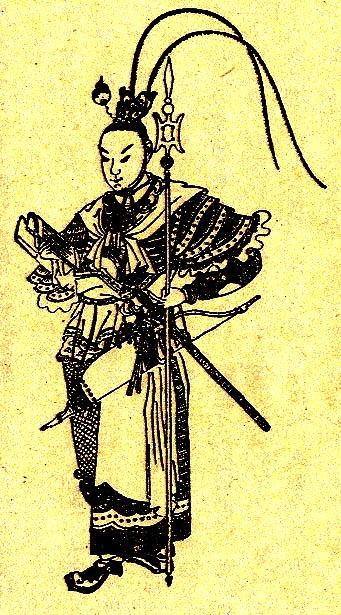
ลิโป้

| name = ลิโป้ (ลฺหวี่ ปู้)
| native_name = 呂布
| image = Lü Bu Portrait.jpg
| image_size = 150px
| caption = ภาพวาดของลิโป้สมัยราชวงศ์ชิง
| office = ขุนพลขวา / ขุนพลสยบบูรพา(左將軍 / 平東將軍)
| term_start = ค.ศ. 197
| term_end = ค.ศ. 199
| monarch = พระเจ้าเหี้ยนเต้
| office1 = เฟิ่นเวยเจียงจวิน (奮威將軍)
| term_start1 = ค.ศ. 192
| term_end1 = ค.ศ. 197
| monarch1 = พระเจ้าเหี้ยนเต้
| birth_place = อำเภอจิ่ว-ยฺเหวียน เมืองอู่-ยฺเหวียน (ปัจจุบันคือจิ่ว-ยฺเหวียน เมืองเปาโถว เขตปกครองตนเองมองโกเลียใน ประเทศจีน)
| death_date = 7 กุมภาพันธ์ ค.ศ. 199efn|name=death date|Rafe de Crespigny นักจีนวิทยาชาวออสเตรเลียเขียนในหนังสือ "A Biographical Dictionary of Later Han to the Three Kingdoms 23–220 AD" ว่าลิโป้เสียชีวิตในปี ค.ศ. 198 วันที่นี้ไม่ถูกต้องแม้ว่ารัชศกเจี้ยนอันปีที่ 3 ในรัชสมัยพระเจ้าเหี้ยนเต้จะเทียบได้กับปี ค.ศ. 198 ในปฏิทินจูเลียน ทั้งนี้เพราะเดือน 11 ของรัชศกเจี้ยนอันปีที่ 3 คือระหว่างวันที่ 16 ธันวาคม ค.ศ. 198 ถึง 14 มกราคม ค.ศ. 199 ในปฏิทินจูเลียน ดังนั้นเดือนสิบสองจึงอยู่ในปี ค.ศ. 199 แล้ว "จือจื้อทงเจี้ยน"บันทึกว่าลิโป้ยอมจำนนต่อโจโฉในวัน"กุ๋ยโหย่ว" (วันที่ 24) เดือน 12 รัชศกเจี้ยนอันปีที่ 3 และถูกประหารในวันเดียวกัน(侯成忿懼，十二月，癸酉，成與諸將宋憲、魏續等共執陳宮、高順，率其衆降。呂布與麾下登白門樓。兵圍之急，布令左右取其首詣曹操，左右不忍，乃下降。 ... 宮請就刑，遂出，不顧，操為之泣涕，幷布、順皆縊殺之，傳首許市。操召陳宮之母，養之終其身，嫁宮女，撫視其家，皆厚於初。) "Zizhi Tongjian" vol. 62. วันที่นี้ตรงกับวันที่ 7 กุมภาพันธ์ ค.ศ. 199 ตามปฏิทินจูเลียน
| death_place = อำเภอแห้ฝือ เมืองแห้ฝือ
| occupation = ขุนศึก, ขุนพล
| blank1 = ชื่อรอง
| data1 = เฟิ่งเซียน (奉先)
| blank2 = ฉายา
| data2 = "ขุนพลบิน" (飛將)
| blank3 = บรรดาศักดิ์
| data3 = เวินโหว (溫侯)
infobox Chinese
|s=吕布
|t=呂布
|p=Lǚ Bù
|w=Lü3 Pu4
|j=Leoi5 Bou3
|y=Léuih Bou
|poj=Lī Pòo, Lū Pòo
ลิโป้ (เสียชีวิต 7 กุมภาพันธ์ ค.ศ. 199) หรือชื่อในภาษาจีนกลางว่า ลฺหวี่ ปู้ (; ) มีชื่อรองว่า เฟิ่งเซียน (奉先) เป็นขุนพล ขุนนาง และขุนศึกที่มีชีวิตอยู่ในช่วงปลายราชวงศ์ฮั่นตะวันออก เดิมเป็นผู้ใต้บังคับบัญชาของขุนศึกเต๊งหงวน ลิโป้ทรยศและสังหารเต๊งหงวนแล้วแปรพักตร์ไปเข้าด้วยตั๋งโต๊ะ ขุนศึกผู้กุมอำนาจราชสำนักส่วนกลางของราชวงศ์ฮั่นในช่วงต้นทศวรรษ 190 ในปี ค.ศ. 192 ลิโป้กลับทรยศและสังหารตั๋งโต๊ะหลังถูกยุยงโดยอ้องอุ้นและซุนซุย แต่ภายหลังพ่ายแพ้ให้กับผู้ติดตามของตั๋งโต๊ะและถูกขับไล่ออกไป
ระหว่างปี ค.ศ. 192 ถึงช่วงกลางปี ค.ศ. 195 ลิโป้เดินทางเร่ร่อนไปทั่วแผ่นดินจีนตอนกลางและตอนเหนือ ไปขอเข้าพึ่งพักพิงกับขุนศึกต่าง ๆ ได้แก่ อ้วนสุด, อ้วนเสี้ยว และเตียวเอี๋ยง ในปี ค.ศ. 194 ลิโป้เข้ายึดแคว้นกุนจิ๋วจากขุนศึกโจโฉด้วยความช่วยเหลือจากผู้แปรพักตร์จากฝ่ายโจโฉ แต่โจโฉยุทธการที่กุนจิ๋ว|ยึดแดนดินคืนมาได้ภายในสองปี ในปี ค.ศ. 196 ลิโป้ทรยศเล่าปี่ที่ให้ที่พักพิงแก่ตนในแคว้นชีจิ๋วและเข้ายึดแคว้นชีจิ๋วจากเล่าปี่ ลิโป้ทำข้อตกลงเป็นพันธมิตรกับอ้วนสุด แต่ภายหลังก็ตัดสัมพันธ์กับอ้วนสุดหลังจากอ้วนสุดตั้งตนเป็นจักรพรรดิซึ่งถือเป็นกบฏต่อพระเจ้าเหี้ยนเต้ ลิโป้เข้าร่วมกับโจโฉและคนอื่น ๆ เข้าโจมตีอ้วนสุด ทว่าในปี ค.ศ. 198 ลิโป้กลับร่วมเป็นพันธมิตรกับอ้วนสุดอีกครั้งแล้วถูกโจมตีโดยกองกำลังร่วมของโจโฉและเล่าปี่ ทำพ่ายแพ้ในยุทธการที่แห้ฝือ ลิโป้ถูกจับและถูกประหารโดยคำสั่งของโจโฉ
แม้ว่าบันทึกทางประวัติศาสตร์และนิยายจะบันทึกถึงลิโป้ในฐานะขุนศึกผู้เก่งกาจ แต่ลิโป้ก็ยังมีชื่อเสียงเรื่องพฤติกรรมที่เอาแน่เอานอนไม่ได้ ลิโป้มักจะเปลี่ยนนายด้วยเหตุผลที่ไม่ปกติและทรยศพันธมิตรได้ง่าย ๆ และยังมีบันทึกว่าลิโป้ขาดทักษะการวางแผนและการจัดการ ลิโป้มักจะหวาดระแวงคนอื่นและไม่สามารถควบคุมผู้ใต้บังคับบัญชาได้ ปัจจัยเหล่านี้ทั้งหมดนำไปสู่จุดจบของลิโป้ ในนิยายอิงประวัติศาสตร์ในศตวรรษที่ 14 "สามก๊ก" รายละเอียดเกี่ยวกับชีวิตของลิโป้ได้มีการเสริมเติมแต่ง และรายละเอียดที่แต่งเติมขึ้นบางอย่าง รวมถึงเรื่องความรักกับตัวละครเตียวเสียน ได้เสริมเข้าไปเพื่อสร้างภาพลิโป้ให้เป็นนักรบที่แทบจะไร้เทียมทาน และยังมีความโหดเหี้ยม หุนหันพลันแล่น และไร้คุณธรรม
==แหล่งข้อมูลทางประวัติศาสตร์เกี่ยวกับชีวประวติของลิโป้==
ชีวประวัติอย่างเป็นทางการของลิโป้ปรากฏอยู่ในบันทึกทางประวัติศาสตร์ 2 แหล่ง แหล่งแรกคือ "จดหมายเหตุสามก๊ก" ("ซานกั๋วจื้อ") เขียนโดยตันซิ่วในศตวรรษที่ 3
ในศตวรรษที่ 5 เผย์ ซงจือ แทรกเชิงอรรถประกอบ"จดหมายเหตุสามก๊ก"โดยให้ข้อมูลจากแหล่งอื่นนอกเหนือจากบันทึกที่ตันซิ่วเขียน รวมถึงเพิ่มข้อคิดเห็นของตนไปด้วย บันทึกบางฉบับที่ใช้ในเชิงอรรถของชีวประวัติลิโป้ ได้แก่ "อิงสฺยงจี้" ("พงศาวดารผู้กล้า") โดยอองซัน, "เซี่ยนตี้ชุนชิว" ("พงศาวดารพระเจ้าเหี้ยนเต้") โดย ยฺเหวียน เหว่ย, "เว่ย์ชื่อชุนชิว" ("พงศาวดารตระกูลวุย") โดย ซุน เซิ่ง, "เฉาหมานจฺว้าน" ("ชีวประมาณเฉาหมาน") โดยนักเขียนไม่ทราบชื่อ
ชีวประวัติอย่างเป็นทางการของลิโป้แหล่งที่สองอยู่ใน "พงศารดารฮั่นยุคหลัง" ("โฮ่วฮั่นชู") ซึ่งรวบรวมโดยฟั่น เย่ในศตวรรษที่ 5
==ลักษณะภายนอก==
ไม่มีคำบรรยายลักษณะภายนอกของลิโป้ปรากฏในบันทึกทางประวัติศาสตร์ มีบันทึกเพียงว่าลิโป้เชี่ยวชาญการยิงเกาทัณฑ์และขี่ม้า และมีพลังกำลังมหาศาล มีฉายาว่า "ขุนพลบิน" (飛將 "เฟยเจียง") จากความห้าวหาญในการรบ (布便弓馬，膂力過人，號為飛將。) "จดหมายเหตุสามก๊ก" เล่มที่ 7. ลิโป้ยังมีม้าทรงพลังที่มีชื่อเรียกว่า "เซ็กเธาว์" (ชื่อทู่; แปลว่า กระต่ายแดง)(北詣袁紹，紹與布擊張燕於常山。燕精兵萬餘，騎數千。布有良馬曰赤兎。) "จดหมายเหตุวามก๊ก" เล่มที่ 7.(布常御良馬，號曰赤菟，能馳城飛塹， ...) "พงศาวดารฮั่นยุคหลัง" เล่มที่ 75. ใน "เฉาหมานจฺว้าน" ได้บันทึกว่าในยุคนั้นมีคำกล่าวเกี่ยวกับลิโป้และม้าเซ็กเธาว์ว่า "ยอดคนคือลิโป้ ยอดม้าคือเซ็กเธาว์"(曹瞞傳曰：「時人語曰：『人中有呂布，馬中有赤菟。』」) อรรถาธิบายจาก "เฉาหมานจฺว้าน" ใน "จดหมายเหตุสามก๊ก" เล่มที่ 7
ในนิยายอิงประวัติศาสตร์ในศตวรรษที่ 14 เรื่อง "สามก๊ก" ได้บรรยายลักษณะของลิโป้ไว้ว่า: quote|... รูปลักษณ์สูงส่งงามสง่า มีท่วงท่าน่าเกรงขาม ถือ"ทวนกรีดนภา"efn|"ทวนกรีดนภา" หรือ "ฟางเทียนฮฺว่าจี่" () เป็นชื่อที่ตั้งให้กับอาวุธของลิโป้ที่เป็นทวน"จี่ (อาวุธ)|จี่"ในนิยายสามก๊ก ... ผมรวบไปด้านหลังและสวมรัดเกล้าทองคำ สวมเสื้อคลุมออกรบลายดอกไม้ สวมชุดเกราะที่ประดับด้วยรูปของตัว"หนี"efn|"หนี" (zh|c=|p=ní|labels=no) เป็นสิ่งมีชีวิตคล้ายสิงโตในเทพนิยายจีน สวมเข็มขัดล้ำค่าที่ประดับด้วยรูปของสิงโต...(時李儒見丁原背後一人，生得器字軒昂，威風凜凜，手執方天畫戟，怒目而視。 ... 兩陣對圓，只見呂布頂束髮金冠，披百花戰袍，擐唐猊鎧甲，繫獅蠻寶帶，縱馬挺戟，隨丁建陽出到陣前。) "สามก๊ก" ตอนที่ 3.
==รับใช้เต๊งหงวนและแปรพักตร์เข้าด้วยตั๋งโต๊ะ==
ไฟล์:Long Corridor-Ding Yuan.jpg|thumb|300px|ภาพจิตรกรรมแสดงเหตุการณ์ลิโป้สังหารเต๊งหงวน (呂布弒丁原) ในระเบียงยาวของพระราชวังฤดูร้อน กรุงปักกิ่ง
ลิโป้เป็นชาวอำเภอจิ่ว-ยฺเหวียน (九原縣 "จิ่ว-ยฺเหวียนจฺวิ้น") เมืองอู่-ยฺเหวียน (五原郡 "อู่-ยฺเหวียนจวิ้น") ซึ่งปัจจุบันอยู่บริเวณเมืองเปาโถว เขตปกครองตนเองมองโกเลียใน มีชื่อเสียงในเรื่องการรบอย่างกล้าหาญในมณฑลเป๊งจิ๋ว (ปิ้งโจว) เมื่อเต๊งหงวน ข้าหลวง (刺史 "ชื่อฉื่อ") ของมณฑลเป๊งจิ๋ว ได้รับการแต่งตั้งเป็นผู้บังคับการทหารม้า (騎都尉 "ฉีตูเว่ย") โดยราชสำนักฮั่นและได้รับมอบหมายให้ไปประจำที่เมืองเหอเน่ย|โห้ลาย (เหอเน่ย) เต๊งหงวนได้รับลิโป้เป็นนายทะเบียน (主簿 "จู่ปู้") และปฏิบัติต่อลิโป้อย่างดี(呂布字奉先，五原郡九原人也。 ... 以驍武給并州。刺史丁原為騎都尉，屯河內，以布為主簿，大見親待。) "จดหมายเหตุสามก๊ก" เล่มที่ 7.
หลังการสวรรคตของพระเจ้าเลนเต้ในปี ค.ศ. 189 เต๊งหงวนนำทัพไปยังเมืองหลวงลกเอี๋ยง (ลั่วหยัง) เพื่อช่วยสนับสนุนขุนพลโฮจิ๋นในการกำจัดสิบขันที|กลุ่มขันที โฮจิ๋นกลับถูกลอบสังหารโดยขันที หลังจากนั้นตั๋งโต๊ะจึงนำทัพเข้าเมืองลกเอี๋ยงและยึดเมืองหลวงไว้ ตั๋งโต๊ะต้องการกำจัดเต๊งหงวนและเข้าคุมกองกำลังของเต๊งหงวน จึงเกลี้ยกล่อมลิโป้ให้ทรยศเต๊งหงวนแล้วแปรพักตร์เข้าด้วยตน ลิโป้จึงสังหารเต๊งหงวนแล้วตัดศีรษะนำมามอบให้ตั๋งโต๊ะซึ่งเข้ากุมอำนาจเบ็ดเสร็จในราชสำนักฮั่นได้ในที่สุด ตั๋งโต๊ะแต่งตั้งลิโป้เป็นผู้บังคับการทหารม้า (騎都尉 "ฉีตูเว่ย") และให้ความไว้วางใจเป็นอย่างมาก ตั๋งโต๊ะยังได้รับลิโป้เป็นบุตรบุญธรรม ภายหลังลิโป้ได้รับการเลื่อนตำนานจากผู้บังคับการทหารม้าเป็นขุนพลราชองครักษ์ (中郎將 "จงหลังเจี้ยง") และได้รับบรรดาศักดิ์เป็นตูถิงโหว (都亭侯)(靈帝崩，原將兵詣洛陽。與何進謀誅諸黃門，拜執金吾。進敗，董卓入京都，將為亂，欲殺原，并其兵衆。卓以布見信於原，誘布令殺原。布斬原首詣卓，卓以布為騎都尉，甚愛信之，誓為父子。 ... 稍遷至中郎將，封都亭侯。) "จดหมายเหตุสามก๊ก" เล่มที่ 7.
==รับใช้ตั๋งโต๊ะ==
ในปี ค.ศ. 190 แนวร่วมพันธมิตรขุนศึกนำโดยอ้วนเสี้ยวเริ่มการทัพปราบตั๋งโต๊ะ|การทัพต่อต้านตั๋งโต๊ะเพื่อโต้ตอบการปกครองแบบทรราชย์และการผูกขาดอำนาจในราชสำนักของตั๋งโต๊ะ ก่อนหน้านี้ในปีเดียวกันตั๋งโต๊ะได้ปลดหองจูเปียน (เล่าเปียน) จักรพรรดิที่ครองราชย์สืบต่อจากพระเจ้าเลนเต้ แล้วสถาปนาพระเจ้าเหี้ยนเต้ขึ้นแทนที่ ซึ่งกลายเป็นจักรพรรดิหุ่นเชิดภายใต้การควบคุมของตั๋งโต๊ะ ลิโป้ทำหน้าที่พิทักษ์ตั๋งโต๊ะและออกรบกับแนวร่วมพันธมิตร ในการศึกครั้งหนึ่งที่หยางเหริน (陽人; เชื่อว่าปัจจุบันคือบริเวณเทศบาลนครเวินเฉฺวียน เมืองหรู่โจว มณฑลเหอหนาน) ตั๋งโต๊ะมอบหมายให้ลิโป้และโฮจิ้นไปโจมตีซุนเกี๋ยน (หนึ่งในสมาชิกแนวร่วมพันธมิตร) แต่ลิโป้และโฮจิ้นต่างไม่ถูกกัน ส่งผลให้กองทัพเกิดความปั่นป่วน ซุนเกี๋ยนจึงใช้โอกาสนี้เข้าโจมตีและผลักดันจนล่าถอย(明年，孫堅收合散卒，進屯梁縣之陽人。卓遣將胡軫、呂布攻之，布與軫不相能，軍中自驚恐，士卒散亂。堅追擊之，軫、布敗走。) "พงศาวดารฮั่นยุคหลัง" เล่มที่ 72.(孫堅移屯梁東，為卓將徐榮所敗，復收散卒進屯陽人。卓遣東郡太守胡軫督步騎五千擊之，以呂布為騎督。軫與布不相得，堅出擊，大破之，梟其都督華雄。) "จือจื้อทงเจี้ยน" เล่มที่ 60. ภายในไม่กี่เดือน กองทัพแนวร่วมพันธมิตรได้ยกมาถึงเมืองหลวงลกเอี๋ยง ตั๋งโต๊ะยกทัพออกมาด้วยตนเองเข้ารบกับทัพหน้าของแนวร่วมพันธมิตรที่นำโดยซุนเกี๋ยนในบริเวณที่เป็นที่ตั้งของสุสานหลวงของจักรพรรดิราชวงศ์ฮั่นในอดีต แต่ตั๋งโต๊ะถูกโจมตีแตกพ่ายและต้องล่าถอย ซุนเกี๋ยนจึงผ่านเข้าไปถึงประตูเซฺวียนหยัง (宣陽城門 "เซฺวียนหยังเฉิงเหมิน") ของเมืองลกเอี๋ยง แล้วเข้าโจมตีลิโป้จนล่าถอย(卓自出與堅戰於諸陵墓閒，卓敗走，灠屯黽池，聚兵於陝。堅進洛陽宣陽城門，更擊呂布，布復破走。) "โฮ่วฮั่นชู" เล่มที่ 72.(卓自出，與堅戰於諸陵間。卓敗走，卻屯澠池，聚兵於陝。堅進至雒陽，擊呂布，復破走。) "จือจื้อทงเจี้ยน" เล่มที่ 60. ตั๋งโต๊ะตื่นกลัวจึงตัดสินใจทิ้งเมืองลกเอี๋ยงแล้วย้ายเมืองหลวงไปเมืองฉางอัน|เตียงฮัน (ฉางอัน) ทางตะวันตก ตั๋งโต๊ะ ตั๋งโต๊ะส่งกองกำลังไปปล้นในเมืองลกเอี๋ยงและบังคับราษฎรให้ย้ายไปอยู่เมืองเตียงฮันเช่นกัน แล้วจึงเผาทำลายเมืองลกเอี๋ยง แนวร่วมพันธมิตรไม่ได้ไล่ตามตีตั๋งโต๊ะและในที่สุดก็สลายตัวไปเองในปีถัดไป
ตั๋งโต๊ะมักประพฤติหยาบคายต่อหน้าผู้อื่นจึงกลัวว่าอาจถูกลอบสังหาร ตั๋งโต๊ะจึงให้ลิโป้ติดตามอยู่ข้างกายในฐานะองครักษ์ ตั๋งโต๊ะมักอารมณ์เสียและรู้สึกหงุดหงิดได้ง่าย ครั้งหนึ่งอารมณ์ของตั๋งโต๊ะปะทุถึงกับขว้างทวน"จี่"สั้นใส่ลิโป้ ลิโป้ตอบสนองไวจึงหลบอาวุธได้ทัน อารมณ์โกรธของตั๋งโต๊ะก็บรรเทาลงหลังจากนั้น ลิโป้รู้สึกไม่เป็นสุขและน้อยใจตั๋งโต๊ะที่เป็นบิดาบุญธรรม เวลาเดียวกันนั้นลิโป้ได้รับมอบหมายให้พิทักษ์จวนที่พักส่วนกลางของตั๋งโต๊ะ และได้ลอบมีสัมพันธ์กับสาวใช้คนหนึ่งของตั๋งโต๊ะ ลิโป้กลัวว่าตั๋งโต๊ะจะรู้เข้าจึงรู้สึกไม่บายใจเป็นอย่างมาก(卓自以遇人無禮，恐人謀己，行止常以布自衞。然卓性剛而褊，忿不思難，嘗小失意，拔手戟擲布。布拳捷避之，為卓顧謝，卓意亦解。由是陰怨卓。卓常使布守中閤，布與卓侍婢私通，恐事發覺，心不自安。) "จดหมายเหตุสามก๊ก" เล่มที่ 7.
ก่อนหน้านี้ลิโป้ได้รับการเชิญอย่างเป็นมิตรจากอ้องอุ้น เสนาบดีมหาดไทย (司徒 "ซือถู") ลิโป้จึงไปพบอ้องอุ้นและพร่ำบ่นเรื่องที่ตั๋งโต๊ะเกือบฆ่าตน เวลานั้นอ้องอุ้นและขุนนางอีกคนชื่อซุนซุย (士孫瑞 "ชื่อซุนรุ่ย") กำลังคิดการจะโค่นล้มตั๋งโต๊ะ จึงได้บอกลิโป้เกี่ยวกับแผนการของพวกตนและขอให้ลิโป้มาร่วมช่วยในแผนการ ลิโป้พูดว่า "แต่เราเป็นพ่อลูกกัน" อ้องอุ้นตอบว่า "ท่านมีแซ่ลฺหวี่|ลิ (ลฺหวี่) จึงไม่ได้ร่วมสายเลือดกัน เขาไม่นึกถึงท่านเลยเมื่อท่านเกือบตาย ไหนล่ะคือสายสัมพันธ์ของพ่อลูก" ลิโป้จึงตกลงเข้าร่วมแผนการและกลายเป็นผู้สังหารตั๋งโต๊ะด้วยตนเองในภายหลัง หลังตั๋งโต๊ะเสียชีวิต อ้องอุ้นและลิโป้เข้าควบคุมราชสำนักส่วนกลาง ลิโป้ได้รับการแต่งตั้งเป็นขุนพลเฟิ่นเวย์ (奮威將軍 "เฟิ่ยเวย์เจียงจฺวิน") และได้รับเกียรติเทียบเท่ากับซันกง ตำแหน่งขุนนางชั้นเสนาบดีสูงสุดในระบบการบริหารราชการของราชวงศ์ฮั่น พระเจ้าเหี้ยนเต้ยังได้ตั้งให้ลิโป้มีบรรดาศักดิ์เป็นเวินโหว (溫侯)(先是，司徒王允以布州里壯健，厚接納之。後布詣允，陳卓幾見殺狀。時允與僕射士孫瑞密謀誅卓，是以告布使為內應。布曰：「柰如父子何！」允曰：「君自姓呂，本非骨肉。今憂死不暇，何謂父子？」布遂許之，手刃刺卓。語在卓傳。 ... 允以布為奮威將軍，假節，儀比三司，進封溫侯，共秉朝政。) "จดหมายเหตุสามก๊ก" เล่มที่ 7.
==ถูกขับไล่จากเตียงฮัน==
หลังตั๋งโต๊ะเสียชีวิต ผู้ติดตามของตั๋งโต๊ะในมณฑลเลียงจิ๋ว (เหลียงโจว) นำโดยลิฉุย กุยกี และคนอื่น ๆ ร่วมทัพเข้าโจมตีเมืองฉางอัน|เตียงฮัน ในขณะที่อ้องอุ้นปฏิเสธที่จะให้มีการนิรโทษกรรมพวกลิฉุยจากการกระทำภายใต้การบัญชาของตั๋งโต๊ะในอดีต(允旣不赦涼州人，由是卓將李傕等遂相結，還攻長安。) "พงศาวดารฮั่นยุคหลัง" เล่มที่ 75. กุยกีนำทหารเข้าโจมตีประตูเมืองด้านเหนือแล้วพบกับลิโป้ กุยกีบอกว่าลิโป้ว่า "อย่าส่งทหารมารบกันเลย เรามารบกันตัวต่อตัวดีกว่า" จากนั้นลิโป้จึงเอาชนะกุยกีได้ในการรบตัวต่อตัวและทำให้กุยกีบาดเจ็บสาหัส ทหารของกุยกีมาช่วยชีวิตกุยกีไว้ได้ ทั้งสองฝ่ายต่างถอนกำลังถอยไป(英雄記曰：郭汜在城北。布開城門，將兵就汜，言「且却兵，但身決勝負」。汜、布乃獨共對戰，布以矛刺中汜，汜後騎遂前救汜，汜、布遂各兩罷。) อรรถาธิบายจาก "อิงสฺยงจี้" ใน "จดหมายเหตุสามก๊ก" เล่มที่ 7. ลิโป้ไม่สามารถต้านทานข้าศึกไว้ได้ ท้ายที่สุดจึงทิ้งเมืองเตียงฮันหนีไป การพ่ายแพ้และหลบหนีของลิโป้เกิดขึ้นหลังตั๋งโต๊ะเสียชีวิตได้ 60 วัน(布自殺卓後，畏惡涼州人，涼州人皆怨。由是李傕等遂相結還攻長安城。 ... 布不能拒，傕等遂入長安。卓死後六旬，布亦敗。) "จดหมายเหตุสามก๊ก" เล่มที่ 7.
เผย์ ซงจือให้ความเห็นว่า "60 วัน" ที่อ้างใน"จดหมายเหตุสามก๊ก"ต้นฉบับเป็นการระบุที่คลาดเคลื่อน จากข้อมูลในหลักฐานอื่น ลิโป้สังหารตั๋งโต๊ะเมื่อวันที่ 23 เดือน 4 ของรัชศกชูผิงปีที่ 3 (ค.ศ. 190–193) ในรัชสมัยพระเจ้าเหี้ยนเต้ และลิโป้หนีจากเมืองเตียงฮันเมื่อวันที่ 1 เดือน 6 ลิโป้จึงอยู่ในเมืองเตียงฮันไม่ถึง 60 วันหลังการเสียชีวิตของตั๋งโต๊ะ(臣松之案英雄記曰：諸書，布以四月二十三日殺卓，六月一日敗走，時又無閏，不及六旬。) อรรถาธิบายของเผย์ ซงจือ ใน "จดหมายเหตุสามก๊ก" เล่มที่ 7.
==ขอพึ่งอ้วนสุด==
หลังจากหนีออกจากเมืองฉางอัน|เตียงฮัน ลิโป้พร้อมด้วยทหารม้าที่ติดตามไม่กี่ร้อยนายกับศีรษะของตั๋งโต๊ะที่ผูกกับอานม้า ได้เดินทางผ่านด่านอู่กวันและไปเข้าร่วมด้วยอ้วนสุดที่เมืองลำหยง (หนันหยัง) "จดหมายเหตุสามก๊ก"และ "พงศาวดารฮั่นยุคหลัง" ให้ข้อมูลเกี่ยวกับท่าทีของอ้วนสุดต่อลิโป้ที่แตกต่างกัน "จดหมายเหตุสามก๊ก"ระบุว่าลิโป้คาดหวังการต้อนรับอย่างดีเพราะลิโป้คิดว่าตนมีบุญคุณกับอ้วนสุดที่ช่วยแก้แค้นโดยการสังหารตั๋งโต๊ะ แต่อ้วนสุดกลับเกลียดชังลิโป้เพราะนิสัยชอบทรยศของลิโป้จึงปฏิเสธที่จะรับลิโป้มาเข้าด้วย(將數百騎出武關，欲詣袁術。布自以殺卓為術報讎，欲以德之。術惡其反覆，拒而不受。) "จดหมายเหตุสามก๊ก" เล่มที่ 7. "พงศาวดารฮั่นยุคหลัง"
ระบุว่าอ้วนสุดปฏิบัติต่อลิโป้อย่างเอื้อเฟื้อ แต่ลิโป้กลับประพฤติตนเย่อหยิ่งจากการที่รู้สึกว่าตนควรได้รับการปฏิบัติที่ดีกว่านี้เพราะเขาได้สร้างบุญคุณให้ตระกูลอ้วนในการสังหารตั๋งโต๊ะ ลิโป้ยังปล่อยให้ทหารของตนเข้าบุกรุกพื้นที่ อ้วนสุดกังวลว่าลิโป้ที่ท่าทีคุกคาม และลิโป้เองก็รู้สึกไม่สบายใจหลังได้ยินว่าอ้วนสุดไม่ไว้วางใจตน ลิโป้จึงตัดสินใจจากไป(布與傕戰，敗，乃將數百騎，以卓頭繫馬鞌，走出武關，奔南陽。袁術待之甚厚。布自恃殺卓，有德袁氏，遂恣兵鈔掠。術患之。布不安，復去從張楊於河內。) "พงศาวดารฮั่นยุคหลัง" เล่มที่ 75.
==เข้าร่วมอ้วนเสี้ยวและเตียวเอี๋ยง==
หลังจากตีจากอ้วนสุด ลิโป้มุ่งหน้าขึ้นทางเหนือของจีนเพื่อไปเข้าร่วมกับอ้วนเสี้ยวที่เป็นญาติของอ้วนสุด ลิโป้ได้ช่วยอ้วนเสี้ยวในการโจมตีเตียวเอี๋ยนที่เมืองเสียงสัน (ฉางชาน) เตียวเอี๋ยนมีทหารเดินเท้าและทหารม้าฝีมือดีหลายพันนาย ลิโป้นำผู้ใต้บังคับบัญชาคือเซ้งเหลียม (成廉 "เฉิง เหลียน") และเว่ย์ เยฺว่ (魏越) กับทหารม้าหลายสิบนายเข้าปล้นค่ายของเตียวเอี๋ยน สังหารข้าศึกไปหลายคนและไล่ต้อนที่ข้าศึกเหลือถอยไป ทำเช่นนี้วันละ 3-4 ครั้งต่อเนื่องเป็นเวลาสิบกว่าวัน ในที่สุดจึงสามารถปราบกองกำลังของเตียวเอี๋ยนได้(常與其親近成廉、魏越等陷鋒突陣，遂破燕軍。) "จดหมายเหตุสามก๊ก" เล่มที่ 7.(... 與其健將成廉、魏越等數十騎馳突燕陣，一日或至三四，皆斬首而出。連戰十餘日，遂破燕軍。) "พงศาวดารฮั่นยุคหลัง" เล่มที่ 75.
ลิโป้แสดงท่าทางเย่อหยิ่งต่อหน้าอ้วนเสี้ยวเพราะลิโป้ถือว่าตนมีบุญคุณต่อตระกูลอ้วนจากการสังหารตั๋งโต๊ะ ลิโป้ดูถูกผู้ติดตามของอ้วนเสี้ยวและปฏิบัติอย่างเหยียดหยาม ครั้งหนึ่งลิโป้ร้องขอทหารเพิ่มเติมจากอ้วนเสี้ยวแต่อ้วนเสี้ยวปฏิเสธ ลิโป้จึงส่งคนไปปล้นในอาณาเขตของอ้วนเสี้ยว อ้วนเสี้ยวไม่พอใจเป็นอย่างมากและรู้สึกว่าลิโป้ทำตัวเป็นภัยคุกคามต่อตน ฝ่ายลิโป้ก็รู้ว่าอ้วนเสี้ยวไม่ไว้วางใจตนจึงต้องการจะจากภาคเหนือของจีนกลับไปยังลกเอี๋ยง อ้วนเสี้ยวแสร้งทำเป็นเห็นด้วยและแนะนำลิโป้รับตำแหน่งผู้บัญชาการมณฑลราชธานี (司隷校尉 "ซือลี่เซี่ยวเว่ย์") ขณะเดียวก็วางแผนอย่างลับ ๆ ตั้งใจจะสังหารลิโป้(布旣恃其功，更請兵於紹，紹不許，而將士多暴橫，紹患之。) "พงศาวดารฮั่นยุคหลัง" เล่ม 75.(而求益兵衆，將士鈔掠，紹患忌之。布覺其意，從紹求去。) "จดหมายเหตุสามก๊ก" เล่ม 7.
ในวันที่ลิโป้ออกเดินทาง อ้วนเสี่ยวส่งทหารเกราะ 30 นายไปเป็นผู้คุ้มกัน ระหว่างการเดินทางลิโป้หยุดและพักผ่อนในกระโจม คืนนั้นทหารอ้วนเสี้ยวลอบเข้าไปในกระโจมและสังหารคนข้างในกระโจมที่เอาผ้าห่มคลุมตน จากนั้นทหารจึงกลับไปรายงานอ้วนเสี้ยวว่าลิโป้ตายแล้ว วันต่อมาอ้วนเสี้ยวได้รับข่าวว่าลิโป้ยังมีชีวิตอยู่ อ้วนเสี้ยวจึงสั่งให้เปิดประตูเมืองทันที ความจริงแล้วลิโป้แอบออกมาจากกระโจมในคืนก่อนหน้านี้โดยที่ทหารอ้วนเสี้ยวไม่รู้ และสั่งให้คนของตนคนหนึ่งให้ยังอยู่ในกระโจมเพื่อเป็นนกต่อ(紹恐還為己害，遣壯士夜掩殺布，不獲。) "จดหมายเหตุสามก๊ก" เล่ม 7.(英雄記曰：布自以有功於袁氏，輕傲紹下諸將，以為擅相署置，不足貴也。布求還洛，紹假布領司隷校尉。外言當遣，內欲殺布。明日當發，紹遣甲士三十人，辭以送布。布使止於帳側，偽使人於帳中鼓箏。紹兵卧，布無何出帳去，而兵不覺。夜半兵起，亂斫布牀被，謂為已死。明日，紹訊問，知布尚在，乃閉城門。布遂引去。) อรรถาธิบายจาก "อิงสฺยงจี้" ใน "จดหมายเหตุสามก๊ก" เล่มที่ 7.
ลิโป้หนีไปเมืองโห้ล้ายเพื่อไปเข้าพึ่งเตียวเอี๋ยง อ้วนเสี้ยวส่งคนมาไล่ตามลิโป้ แต่คนของอ้วนเสี้ยวกลัวลิโป้จึงไม่กล้าเข้าใกล้(事露，布走河內，與張楊合。紹令衆追之，皆畏布，莫敢逼近者。) "จดหมายเหตุสามก๊ก" เล่ม 7. ฝ่ายเตียวเอี๋ยงและผู้ใต้บังคับบัญชาได้รับสินบนจากลิฉุยและกุยกีให้สังหารลิโป้ เมื่อลิโป้ได้ยินเรื่องนั้นจึงพูดกับเตียวเอี๋ยงว่า "ข้าเป็นคนมณฑลเดียวกับท่าน หากท่านฆ่าข้า ท่านจะอ่อนแอลง แต่หากท่านรับเข้าเข้าร่วม ท่านก็จะได้รับเกียรติและตำแหน่งเฉกเช่นลิฉุยและกุยกี" เตียวเอี๋ยงแสร้งทำเป็นรับคำที่จะช่วยลิฉุยและกุยกีสังหารลิโป้ แต่ลอบมอบที่พักพิงให้ลิโป้แทน เมื่อลิฉุยและกุยกีรู้ว่าเตียวเอี๋ยงรับลิโป้เข้าร่วมก็วิตกกังวลจึงส่งราชโองการไปเมืองโห้ลายโดยพระปรมาภิไธยของพระเจ้าเหี้ยนเต้แต่งตั้งให้ลิโป้เป็นเจ้าเมือง (太守 "ไท่โฉฺ่ว") ของเมืองเองฉวน (อิ่งชฺวาน)(英雄記曰：楊及部曲諸將皆受傕、汜購募，共圖布。布聞之，謂楊曰：「布，卿州里也。卿殺布，於卿弱。不如賣布，可極得汜、傕爵寵。」楊於是外許汜、傕，內實保護布。汜、傕患之，更下大封詔書，以布為頴川太守。) อรรถาธิบายจาก "อิงสฺยงจี้" ใน "จดหมายเหตุสามก๊ก" เล่มที่ 7.
บันทึกความเกี่ยวข้องของลิโป้กับเตียวเอี๋ยงใน"จดหมายเหตุสามก๊ก"มีความแตกต่างเล็กน้อยกับที่บันทึกใน"พงศาวดารฮั่นยุคหลัง" ใน"จดหมายเหตุสามก๊ก"ระบุว่าลิโป้เข้าร่วมกับอ้วนเสี้ยวหลังถูกอ้วนสุดปฏิเสธ จากนั้นจึงไปเข้าพึ่งเตียวเอี๋ยงหลังอ้วนเสี้ยวส่งมือสังหารว่าเพื่อจะฆ่าตน ส่วนใน"พงศาวดารฮั่นยุคหลัง"ระบุว่าลิโป้เข้าร่วมกับเตียวเอี๋ยงหลังจากที่จากอ้วนสุดไป และโน้มน้าวเตียวเอี๋ยงให้เพิกเฉยต่อคำขอของลิฉุยและกุยกีให้สังหารตน และให้ที่พักพิงให้ตนแทน ภายหลังลิโป้ไดจากเตียวเอี๋ยงมาเข้าด้วยอ้วนเสี้ยว แต่เดินทางกลับมาเข้าด้วยเตียวเอี๋ยงอีกครั้งหลังรอดชีวิตจากการถูกลอบสังหารมาได้ ระหว่างทางไปเมืองโห้ลาย ลิโป้ผ่านมาทางเมืองตันลิว (陳留 "เฉินหลิว"; ปัจจุบันอยู่บริเวณเมืองไคเฟิง มณฑลเหอหนาน) เตียวเมาเจ้าเมืองตันลิวให้การต้อนรับลิโป้อย่างดี เตียวเมาให้คำมั่นเป็นมิตรกับลิโป้เมื่อลิโป้จะออกจากเมืองตันลิว(時李傕等購募求布急，楊下諸將皆欲圖之。布懼，謂楊曰：「與卿州里，今見殺，其功未必多。不如生賣布，可大得傕等爵寵。」楊以為然。 ... 紹聞，懼為患，募遣追之，皆莫敢逼，遂歸張楊。道經陳留，太守張邈遣使迎之，相待甚厚，臨別把臂言誓。) "พงศาวดารฮั่นยุคหลัง" เล่ม 75.
==ยุทธการที่กุนจิ๋ว==
อ้วนเสี้ยวโกรธเมื่อได้ยินว่าเตียวเมาซึ่งตนขัดแย้งด้วยกลายเป็นมิตรของลิโป้ เวลานั้นอ้วนเสี้ยวยังเป็นพันธมิตรกับโจโฉ เตียวเมาจึงกลัวว่าโจโฉจะร่วมมือกับอ้วนเสี้ยวโจมตีตน นอกจากนี้เมืองตันลิวที่เป็นเขตอิทธิพลของเตียวเมายังอยู่ในมณฑลกุนจิ๋วซึ่งอยู่ใต้การควบคุมของโจโฉ(呂布之捨袁紹從張楊也，過邈臨別，把手共誓。紹聞之，大恨。邈畏太祖終為紹擊己也，心不自安。) "จดหมายเหตุสามก๊ก" เล่ม 7.
ในปี ค.ศ. 194 โจโฉออกจากมณฑลกุนจิ๋วไปการรุกรานชีจิ๋วของโจโฉ|โจมตีมณฑลชีจิ๋ว น้องชายของเตียวเมาชื่อเตียวเถียว (張超 "จาง เชา") พร้อมด้วยผู้ใต้บังคับบัญชาของโจโฉ ได้แก่ ตันก๋ง, เค้ากี๋ (許汜 "สฺวี่ ซื่อ") และอ๋องก้าย (王楷 "หวัง ไข่") เริ่มต้นก่อกบฏ ตันก๋งโน้มน้าวเตียวเมาให้ร่วมด้วยกับตนในการเชิญลิโป้มามณฑลกุนจิ๋ว ด้วยความช่วยเหลือของผู้แปรพักตร์ ลิโป้จึงเข้ายึดอำเภอปักเอี้ยง ("ผูหยัง") และตั้งตนเป็นเจ้ามณฑล (牧 "มู่") ของมณฑลกุนจิ๋ว เมืองและอำเภอหลายแห่งในมณฑลกุนจิ๋วสนองตอบการเรียกของลิโป้และแปรพักตร์ไปเข้าด้วยลิโป้ ยกเว้นอำเภอเอียนเสีย ("เจฺวี้ยนเฉิง"), อำเภอตองไฮ ("ตงเออ") และอำเภอฮวนกวน ("ฟั่นเซี่ยน") ซึ่งยังอยู่ภายใต้การควบคุมของโจโฉ(興平元年，太祖復征謙，邈弟超，與太祖將陳宮、從事中郎許汜、王楷共謀叛太祖。宮說邈曰：「今雄傑並起，天下分崩，君以千里之衆，當四戰之地，撫劒顧眄，亦足以為人豪，而反制於人，不以鄙乎！今州軍東征，其處空虛，呂布壯士，善戰無前，若權迎之，共牧兖州，觀天下形勢，俟時事之變通，此亦縱橫之一時也。」邈從之。太祖初使宮將兵留屯東郡，遂以其衆東迎布為兖州牧，據濮陽。郡縣皆應，唯鄄城、東阿、范為太祖守。) "จดหมายเหตุสามก๊ก" เล่ม 7.
เมื่อโจโฉได้รับข่าวการก่อกบฏและการบุกรุกของลิโป้ โจโฉจึงทิ้งการศึกที่มณฑลชีจิ๋วและนำทัพกลับมายังมณฑลกุนจิ๋ว ทัพของลิโป้และโจโฉปะทะกันที่ปักเอี้ยง โจโฉไม่สามารถเอาชนะลิโป้ได้ ทั้งสองฝ่ายอยู่ในสภาวะคุมเชิงกันเป็นเวลามากกว่า 100 วัน เวลานั้นมณฑลกุนจิ๋วเกิดภาวะทุพภิกขภัยจากตั๊กแตนและฤดูแล้ง ผู้คนจึงทุกข์ทรมมานจากความอดอยาก หลายคนหันไปกินเนื้อมนุษย์เพื่อเอาชีวิตรอด ลิโป้ย้ายฐานกำลังจากปักเอี้ยงไปทางตะวันออกยังเมืองซันหยง (ซันหยัง) ภายในสองปี โจโฉสามารถยึดอาณาเขตของตนในมณฑลกุนจิ๋วคืนมาได้ทั้งหมด ภายหลังก็เอาชนะลิโป้ได้ในยุทธการที่อำเภอจฺวี้เหย่ ลิโป้หนีไปทางตะวันออกยังมณฑลชีจิ๋วและขอพึ่งพิงเล่าปี่(太祖引軍還，與布戰於濮陽，太祖軍不利，相持百餘日。是時歲旱、蟲蝗、少穀，百姓相食，布東屯山陽。二年間，太祖乃盡復收諸城，擊破布於鉅野。布東奔劉備。) "จดหมายเหตุสามก๊ก" เล่ม 7.
== ขุนศึกแห่งชีจิ๋ว ==
=== ยึดชีจิ๋วจากเล่าปี่ ===
ไฟล์:End of Han Dynasty Warlords.png|thumb|450px|แผนที่แสดงอาณาเขตของขุนศึกคนสำคัญของราชวงศ์ฮั่นในช่วงทศวรรษ 190 รวมถึงอาณาเขตที่ครอบครองโดยลิโป้หลังยึดมณฑลชีจิ๋วจากเล่าปี่
ลิโป้ปฏิบัติต่อเล่าปี่อย่างให้ความเคารพเมื่อแรกพบ ลิโป้กล่าวว่า "ท่านกับข้าต่างก็มาจากชายแดนทางเหนือ เมื่อข้าเห็นการทัพปราบตั๋งโต๊ะ|พันธมิตรกวันตงลุกขึ้นต่อต้านตั๋งโต๊ะ ข้าก็หวังจะช่วยพวกเขากำจัดตั๋งโต๊ะแล้ว แต่หลังข้าฆ่าตั๋งโต๊ะ ออกจากฉางอัน|เตียงฮัน ไม่มีอดีตฝ่ายพันธมิตรคนใดเลยที่ต้องการจะรับข้า แถมยังพยายามจะฆ่าข้าด้วยซ้ำ" จากนั้นลิโป้จึงพาเล่าปี่มาที่กระโจมของตน บอกให้เล่าปี่นั่งบนเตียงภรรยาของตน และให้ภรรยาคำนับเล่าปี่ จากนั้นจึงจัดงานเลี้ยงให้เล่าปี่และเรียกเล่าปี่ว่าเป็น "น้องชาย" ของตน เล่าปี่รู้ว่าลิโป้เป็นคนคาดเดาไม่ได้และไม่น่าไว้วางใจ แต่เล่าปี่ก็ยังนิ่งและแสร้งทำเป็นมิตรกับลิโป้(英雄記曰：布見備，甚敬之，謂備曰：「我與卿同邊地人也。布見關東起兵，欲誅董卓。布殺卓東出，關東諸將無安布者，皆欲殺布耳。」請備於帳中坐婦牀上，令婦向拜，酌酒飲食，名備為弟。備見布語言無常，外然之而內不說。) อรรถาธิบายจาก "อิงสฺยงจี้" ใน "จดหมายเหตุสามก๊ก" เล่มที่ 7.
เมื่อเล่าปี่ปกครองมณฑลชีจิ๋ว ได้ประจำการอยู่ที่แห้ฝือ ("เซี่ยพี") อันเป็นเมืองเอกของมณฑลและมีเขตแดนที่ติดต่อกับเขตอิทธิพลของอ้วนสุดในพื้นที่รอบแม่น้ำไหฺวเหอ เมื่ออ้วนสุดรู้ว่าลิโป้อยู่ในมณฑลชีจิ๋ว อ้วนสุดต้องการจะยุยงให้ลิโป้มาช่วยตนจัดการกับเล่าปี่ จึงเขียนหนังสือถึงลิโป้ว่า "ในอดีต ตั๋งโต๊ะผูกขาดอำนาจรัฐ คุกคามราชวงศ์ และสังหารครอบครัวของข้า ข้าเข้าร่วมการทัพปราบตั๋งโต๊ะแต่ไม่อาจสังหารตั๋งโต๊ะได้ ท่านสังหารตั๋งโต๊ะและส่งศีรษะมาให้ข้า ด้วยการทำเช่นนี้ท่านจึงช่วยข้าล้างแค้นและกอบกู้เกียรติของข้า นี่คือความชอบครั้งแรกที่ท่านทำให้ข้า เมื่อจิน ยฺเหวียนซิว (金元休) เดินทางไปรับตำแหน่งที่มณฑลกุนจิ๋ว โจโฉยุทธการที่เฟิงชิว|ยกไปปราบและเกือบกวาดล้างจนสิ้น ภายหลังท่านโจมตีโจโฉที่กุนจิ๋วและช่วยฟื้นฟูเกียรติให้ข้า นี่เป็นความชอบครั้งที่สองที่ท่านทำให้ข้า ตลอดชีวิตของข้า ข้าไม่เคยได้ยินถึงการมีตัวตนของเล่าปี่ แต่ตัวเล่าปี่ก็เริ่มทำศึกกับข้า ท่านสามารถปราบเล่าปี่ได้ด้วยความองอาจเข้มแข็งของท่าน และนี่จะเป็นความชอบครั้งที่สามที่ท่านทำให้ข้า ด้วยความชอบสามครั้งที่ท่านทำให้ข้า ข้ายินดีมอบหมายเรื่องความเป็นความตายแก่ท่าน แม้ว่าข้าจะไม่มีค่าเพียงพอ ท่านทำศึกเป็นเวลานานและขาดแคลนเสบียงอาหาร ข้าจึงขอส่งข้าวให้ท่านยี่สิบหมื่น"หู" (斛) และเปิดประตูต้อนรับท่าน ถ้ายังไม่เพียงพอ ข้าจะจัดหาเสบียงให้ท่านอย่างต่อเนื่อง หากท่านต้องการอาวุธยุทโธปกรณ์ก็ร้องขอมาได้" ลิโป้ยินดีมากและตกลงจะช่วยอ้วนสุดโจมตีแห้ฝือ(英雄記曰：布初入徐州，書與袁術。術報書曰：「昔董卓作亂，破壞王室，禍害術門戶，術舉兵關東，未能屠裂卓。將軍誅卓，送其頭首，為術掃滅讐耻，使術明目於當世，死生不愧，其功一也。昔將金元休向兖州，甫詣封部，為曹操逆所拒破，流離迸走，幾至滅亡。將軍破兖州，術復明目於遐邇，其功二也。術生年已來，不聞天下有劉備，備乃舉兵與術對戰；術憑將軍威靈，得以破備，其功三也。將軍有三大功在術，術雖不敏，奉以生死。將軍連年攻戰，軍糧苦少，今送米二十萬斛，迎逢道路，非直此止，當駱驛復致；若兵器戰具，佗所乏少，大小唯命。」布得書大喜，遂造下邳。) อรรถาธิบายจาก "อิงสฺยงจี้" ใน "จดหมายเหตุสามก๊ก" เล่มที่ 7. ข้อความในหนังสือของอ้วนสุดที่มีบันทึกใน"พงศาวดารฮั่นยุคหลัง"มีความแตกต่างเล็กน้อยและมีเนื้อความสั้นกว่าเมื่อเทียบกับใน"จดหมายเหตุสามก๊ก"(時劉備領徐州，居下邳，與袁術相拒於淮上。術欲引布擊備，乃與布書曰：「術舉兵詣闕，未能屠裂董卓。將軍誅卓，為術報恥，功一也。昔金元休南至封丘，為曹操所敗。將軍伐之，令術復明目於遐邇，功二也。術生年以來，不聞天下有劉備，備乃舉兵與術對戰。憑將軍威靈，得以破備，功三也。將軍有三大功在術，術雖不敏，奉以死生。將軍連年攻戰，軍糧苦少，今送米二十萬斛。非唯此止，當駱驛復致。凡所短長亦唯命。」) "พงศาวดารฮั่นยุคหลัง" เล่ม 75.
ลิโป้นำทัพไปตั้งอยู่ห่างจากเมืองแห้ฝือไปทางตะวันตก 40 "ลี้ (หน่วยวัด)|ลี้" สฺวี่ ตัน (許耽) ชาวเมืองตันเอี๋ยง (丹楊 "ตันหยัง") ผู้มีตำแหน่งขุนพลองครักษ์ (中郎將 "จงหลังเจี้ยง") ในการบังคับบัญชาของเล่าปี่ ได้ส่งจาง ขวัง (章誑) ไปพบลิโป้ในตอนกลางคืน จาง ขวังแจ้งลิโป้ว่า "เตียวหุย|เตียวเอ๊กเต๊ก (เตียวหุย) วิวาทกับโจป้าและฆ่าโจป้าตาย บัดนี้ในเมืองกำลังโกลาหล มีทหารหนึ่งพันนายจากตันเอี๋ยงประจำอยู่ที่ประตูขาวทางตะวันตก เมื่อทหารได้ยินว่าท่านมาถึงก็กระโดดโลดเต้นอย่างดีใจเหมือนได้ฟื้นคืนชีพ ทหารตันเอี๋ยงจะเปิดประตูตะวันตกต้อนรับท่านเมื่อท่านมาถึงที่นั่น" ลิโป้ระดมกำลังทหารในคืนนั้นและเดินทางไปถึงแห้ฝือตอนรุ่งสาง ทหารจากตันเอี๋ยงได้เปิดประตูตะวันตกให้ลิโป้ ลิโป้ไปนั่งบนแท่นชมทิวทัศน์เหนือประตูแล้วสั่งให้ทหารจุดไฟขึ้นในเมือง ทหารลิโป้เอาชนะเตียวหุยและทหารในการรบและจับตัวครอบครัวของเล่าปี่และครอบครัวของผู้ใต้บังคับบัญชาของเล่าปี่ รวมถึงยึดเสบียงของเล่าปี่ไว้(英雄記曰：布水陸東下，軍到下邳西四十里。備中郎將丹楊許耽夜遣司馬章誑來詣布，言「張益德與下邳相曹豹共爭，益德殺豹，城中大亂，不相信。丹楊兵有千人屯西白城門內，聞將軍來東，大小踊躍，如復更生。將軍兵向城西門，丹楊軍便開門內將軍矣」。布遂夜進，晨到城下。天明，丹楊兵悉開門內布兵。布於門上坐，步騎放火，大破益德兵，獲備妻子軍資及部曲將吏士家口。) อรรถาธิบายจาก "อิงสฺยงจี้" ใน "จดหมายเหตุสามก๊ก" เล่มที่ 7.
ไฟล์:Long Corridor-辕门射戟.jpg|thumb|300px|ภาพจิตรกรรมแสดงเหตุการณ์ลิโป้ยิงทวนจี่ (轅門射戟) ในระเบียงยาวของพระราชวังฤดูร้อน กรุงปักกิ่ง
เวลานั้นเล่าปี่นำทหารยกไปต้านทัพอ้วนสุดที่กำลังรุกรานที่อำเภออุไถ ("ซฺวีอี๋") และเขตไหฺวอิน|อำเภอชัวหยิน ("ไหฺวอิน") ในช่วงที่ลิโป้โจมตีและยึดเมืองแห้ฝือจากเล่าปี่ เล่าปี่ยังพ่ายแพ้แก่อ้วนสุดและถอยทัพไปยังอำเภอไห่ซี (海西; ปัจจุบันอยู่ในมณฑลเจียงซู) แล้วตกอยู่ในสภาวะหิวโหยและสิ้นหวัง เล่าปี่จึงยอมสวามิภักดิ์ต่อลิโป้ เหตุการณ์นี้อยู่ในราวต้นปี ค.ศ. 196(袁術來攻先主，先主拒之於盱眙、淮陰。曹公表先主為鎮東將軍，封宜城亭侯，是歲建安元年也。先主與術相持經月，呂布乘虛襲下邳。下邳守將曹豹反，間迎布。布虜先主妻子，先主轉軍海西。) "จดหมายเหตุสามก๊ก" เล่มที่ 32. ลิโป้ไม่พอใจที่เสบียงที่อ้วนสุดสัญญาว่าจะให้ยังมาไม่ถึง จึงนำทหารมาต้อนรับเล่าปี่และตั้งเล่าปี่ให้เป็นข้าหลวง (刺史 "ชื่อฉื่อ") ของมณฑลอิจิ๋ว ("อฺวี้โจว") และมอบหมายให้ไปประจำที่อำเภอเสียวพ่าย ("เสี่ยวเพ่ย์") ส่วนลิโป้ได้ตั้งตนเป็นเจ้ามณฑลของมณฑลชีจิ๋ว(備東擊術，布襲取下邳，備還歸布。布遣備屯小沛。布自稱徐州刺史。) "จดหมายเหตุสามก๊ก" เล่ม 7. และยังอยู่ที่เมืองแห้ฝือ(布得書大恱，即勒兵襲下邳，獲備妻子。備敗走海西，飢困，請降於布。布又恚術運糧不復至，乃具車馬迎備，以為豫州刺史，遣屯小沛。布自號徐州牧。) "พงศาวดารฮั่นยุคหลัง" เล่ม 75.
=== การก่อกบฏของหลันเป้ง ===
ในเดือนกรกฎาคมหรือสิงหาคม ค.ศ. 196 ผู้ใต้บังคับบัญชาของลิโป้ชื่อหลันเป้งก่อกบฏต่อลิโป้และโจมตีที่ว่าการของลิโป้ในแห้ฝือ โกซุ่นขุนพลของลิโป้เข้าปราบปรามกบฏโดยมีความช่วยเหลือจากโจเสงผู้ใต้บังคับบัญชาของหลันเป้งที่ปฏิเสธที่จะทรยศลิโป้ ในที่สุดจึงสังหารหลันเป้งได้ ต่อมาในปีเดียวกัน ลิโป้ใช้ทักษะการยิงเกาทัณฑ์ป้องปรามการเกิดศึกระหว่างเล่าปี่และกิเหลงขุนพลของอ้วนสุด ลิโป้ให้ปักทวน"จี่"ไว้ที่ประตูค่ายและเสนอว่า "ท่านทั้งหลาย จงดูข้ายิงเกาทัณฑ์ถูกส่วนล่างของคมโค้งรูปจันทร์เสี้ยวของทวน"จี่" ถ้าข้ายิงถูกในครั้งเดียว พวกท่านต้องถอยทัพกลับไป หากข้ายิงไม่ถูก พวกท่านก็อยู่ต่อและเตรียมรบกันได้" จากนั้นลิโป้จึงน้าวเกาทัณฑ์แล้วยิงออกไปถูกส่วนล่างของคมโค้งรูปจันทร์เสี้ยว ทุกคนที่อยู่ในเหตุการณ์ต่างตกตะลึงและกล่าวว่า "ท่านขุนพลมีพลังแห่งฟ้า" วันถัดมาต่างฝ่ายต่างยกทัพแยกย้ายกลับไป(布屯沛城西南，遣鈴下請靈等，靈等亦請布，布往就之，與備共飲食。) "จือจื้อทงเจี้ยน" เล่ม 62.(布於沛西南一里安屯，遣鈴下請靈等，靈等亦請布共飲食。布謂靈等曰：「玄德，布弟也。弟為諸君所困，故來救之。布性不喜合鬬，但喜解鬬耳。」布令門候於營門中舉一隻戟，布言：「諸君觀布射戟小支，一發中者諸君當解去，不中可留決鬬。」布舉弓射戟，正中小支。諸將皆驚，言「將軍天威也」！明日復歡會，然後各罷。) "จดหมายเหตุสามก๊ก" เล่ม 7.(布屯沛城外，遣人招備，并請靈等與共饗飲。布謂靈曰：「玄德，布弟也，為諸君所困，故來救之。布性不喜合鬬，但喜解鬬耳。」乃令軍候植戟於營門，布彎弓顧曰：「諸君觀布射小戟支，中者當各解兵，不中可留決鬬。」布即一發，正中戟支。靈等皆驚，言「將軍天威也」。明日復歡會，然後各罷。) "พงศาวดารฮั่นยุคหลัง" เล่ม 75.
==เป็นพันธมิตรกับโจโฉต่อต้านอ้วนสุด==
ไฟล์:Lu Bu Qing dynasty portrait.jpg|thumb|right|200px|ภาพวาดลิโป้
ต้นปี ค.ศ. 197 อ้วนสุดตั้งตนเป็นจักรพรรดิที่ฉิวฉุน ("โช่วชุน") อันเป็นศูนย์กลางอำนาจของอาณาเขตในการปกครองของอ้วนสุด และสถาปนาราชวงศ์ต๋องซือ (仲 "จ้ง")(獻帝建安二年 ... 袁術稱帝於壽春，自稱仲家， ...) "จือจื้อจงเจี้ยน" เล่มที่ 62. ถือเป็นการกระทำที่เป็นกบฏต่อพระเจ้าเหี้ยนเต้แห่งราชวงศ์ฮั่น อ้วนสุดจึงตกเป็นเป้าการโจมตีของโจโฉ และขุนศึกคนอื่น ๆ ที่ได้รับราชโองการจากราชสำนักราชวงศ์ฮั่นให้กำจัดรัชทายาทที่ได้รับสมมุติ|ผู้อ้างสิทธิ์ในราชบัลลังก์
ก่อนหน้านี้ อ้วนสุดต้องการผูกพันธมิตรกับลิโป้จึงเสนอการแต่งงานระหว่างบุตรชายของตนกับบุตรสาวของลิโป้ ตอนแรกลิโป้ตอบตกลง หลังจากอ้วนสุดตั้งตนเป็นจักรพรรดิได้ส่งผู้ใต้บังคับบัญชาชื่อหันอิ้น (韓胤 "หัน อิ้น") ไปพบลิโป้และคุ้มกันบุตรสาวของลิโป้กลับไปยังอาณาเขตของอ้วนสุดเพื่อเข้าพิธีแต่งงาน แต่ลิโป้กลับเปลี่ยนใจหลังตันกุ๋ยโน้มน้าวลิโป้ไม่ให้ส่งตัวบุตรสาวและลิโป้ก็นึกขึ้นได้ถึงเรื่องที่อ้วนสุดเคยปฏิเสธตนเมื่อไปขอพึ่งพิงเป็นครั้งแรก ลิโป้จึงส่งคนไล่ตามขบวนคุ้มกันของหันอิ้นที่กำลังกลับไปฉิวฉุนและชิงตัวบุตรสาวกลับมา ลิโป้ยังให้จับตัวหันอิ้นแล้วส่งตัวไปในฐานะนักโทษยังสฺวี่ชาง|ฮูโต๋ที่ซึ่งหันอิ้นถูกประหารชีวิต(術欲結布為援，乃為子索布女，布許之。術遣使韓胤以僭號議告布，并求迎婦。 ... 布亦怨術初不己受也，女已在塗，追還絕婚，械送韓胤，梟首許市。) "จดหมายเหตุสามก๊ก" เล่มที่ 7.
==ทำศึกกับอ้วนสุด==
==ขัดแย้งกับจงป้า==
==ยุทธการที่แห้ฝือ==
==พ่ายแพ้และเสียชีวิต==
==ข้อวิจารณ์==
ไฟล์:35678-Chengdu (49068205886).jpg|thumb|right|ลิโป้รับบทโดยนักแสดงงิ้วเสฉวนในปี ค.ศ. 2018
==ครอบครัว==
ในบันทึกทางประวัติศาสตร์ไม่มีข้อมูลเกี่ยวกับครอบครัวของลิโป้มากนัก ทราบเพียงว่าลิโป้มีภรรยาและบุตรสาวที่ไม่มีชื่อบันทึกในประวัติศาสร์ ลิโป้ทิ้งภรรยาไว้เมื่อหนีออกจากเมืองฉางอัน|เตียงฮัน แต่บังสี (龐舒 "ผัง ชู") เข้าไปช่วยปกป้องคุ้มครองภรรยาของลิโป้ไว้ และส่งคืนให้ลิโป้ในภายหลัง ภรรยาของลิโป้มีบทบาทโดดเด่นในช่วงยุทธการที่แห้ฝือ เมื่อนางเตือนลิโป้ไม่ให้เชื่อใจตันก๋งมากเกินไป ตอนแรกลิโป้จัดการตบแต่งจะให้บุตรสาวไปแต่งงานกับบุตรชายของอ้วนสุดเพื่อเชื่อมความเป็นพันธมิตรระหว่างลิโป้และอ้วนสุด แต่ลิโป้กลับคำและชิงบุตรสาวกลับไประหว่างที่บุตรสาวเดินทางไปแต่งงาน เมื่อเมืองแห้ฝือถูกกองกำลังของโจโฉล้อมไว้ ลิโป้พยายามนำบุตรสาวออกจากเมืองเพื่อไปส่งให้อ้วนสุด หวังจะให้อ้วนสุดนำกำลังเสริมมาช่วยหลังรับตัวบุตรสาวไปแล้ว แต่ลิโป้ฝ่าวงล้อมไม่สำเร็จจึงพาบุตรสาวกลับเมืองแห้ฝือ ท้ายที่สุดก็ไม่ทราบชะตาของภรรยาและบุตรสาวของลิโป้
ในนิยายอิงประวัติศาสตร์"สามก๊ก" ลิโป้มีภรรยา 2 คน อนุภรรยา 1 คนและบุตรสาว 1 คน อนุภรรยาคือเตียวเสียน ตัวละคนที่แต่งเสริมในนิยายและเป็นธิดาบุญธรรมของอ้องอุ้น เตียวเสียนมาอยู่ด้วยลิโป้หลังจากลิโป้สังหหารตั๋งโต๊ะ และมีการกล่าวถึงเตียวเสียนในระหว่างยุทธการที่แห้ฝือ ภรรยาคนแรกของลิโป้คือเหงียมซี (嚴氏 "เหยียนชื่อ") ผู้ซึ่งอิงมาจากภรรยาตัวจริงของลิโป้ที่มีบันทึกในหลักฐานประวัติศาสตร์ ภรรยาคนที่สองของลิโป้มีการกล่าวถึงเฉพาะในนิยาย เป็นบุตรสาวของโจป้า ส่วนบุตรสาวของลิโป้ในนิยายมีบทบาทที่เหมือนกับบุตรสาวของลิโป้ในบันทึกประวัติศาสตร์ ในนิยายก็ไม่ปรากฏชื่อของบุตรสาวลิโป้ แต่ถูกเรียกด้วยชื่อ "ลฺหวี่ หลิงฉี่" () ในวิดีโอเกมและวัฒนธรรมร่วมสมัย
==ในนิยาย"สามก๊ก"==
==วัฒนธรรมร่วมสมัย==
*ลิโป้ ถูกใช้เป็นตัวละครในเกมส์ 360mobi Palace สงครามวังหลัง ค่าย VNG Games Studio สายองครักษ์
*เป็นตัวละครในเกมส์ Arena of Valor ( ROV ) ค่าย Garena (การีน่า) ใช้ชื่อว่า Lu Bu (ลิโป้)
* Lu Bu ถูกใช้เป็นตัวละครในเกมส์ ซีรีส์ Dynasty Warriors
* เป็นตัวละครในเกมส์ Seven Knight 7K ค่าย Netmarble (เน็ตมาเบิล) ใช้ชื่อว่า Lu Bu (ลิโป้)
* เป็นตัวละครในเกมส์ Heroes Evolved ค่าย Reality Squared Games ใช้ชื่อว่า Lu Bu (ลิโป้)
* เป็นตัวละครในเกมส์ Romance of the three kingdom ภาค 1 -13
ใช้ชื่อว่า Lu Bu
* เป็นตัวละครในเกมส์ Fate/Grand Order ในคลาส Berserker
* เป็นตัวละครในเกมส์ ตำนานซีเฟยสู้ศึกวังหลัง สายองครักษ์
* เป็น Skin ในเกมส์ Overwatch ชื่อ Lu Bu
* เป็นขุนพลในเกมส์ TS online
*เป็นขุนพลในเกมส์ total war three kingdoms
*เป็นขุนพลในเกม Sankok Arena
*เป็นขุนพลสุดเท่ในเกม SAMKOK MOE
==หมายเหตุ==
== อ้างอิง ==
=== อ้างอิงจาก"จดหมายเหตุสามก๊ก (ซานกั๋วจื้อ)"===
=== อ้างอิงจาก"อรรถาธิบายจดหมายเหตุสามก๊ก (ซานกั๋วจื้อจู้)"===
=== อ้างอิงจาก"พงศาวดารฮั่นยุคหลัง (โฮ่วฮั่นชู)"===
=== รายการอ้างอิงอื่น ๆ ===
== หนังสืออ่านเพิ่ม ==
*
*
*
หมวดหมู่:บุคคลที่เกิดในคริสต์ศตวรรษที่ 2
หมวดหมู่:บุคคลในยุคสามก๊ก|ลิโป้
หมวดหมู่:ขุนศึกชาวจีน